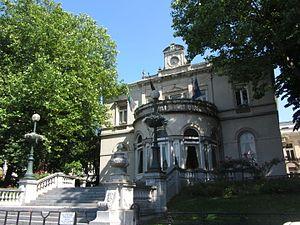
Maison communale d'Ixelles ou Hôtel Malibran